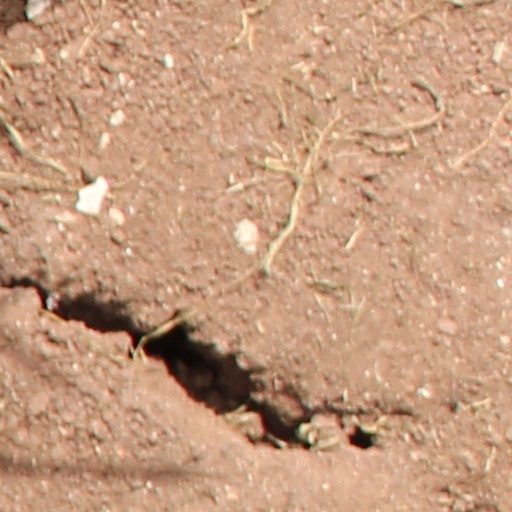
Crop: wheat